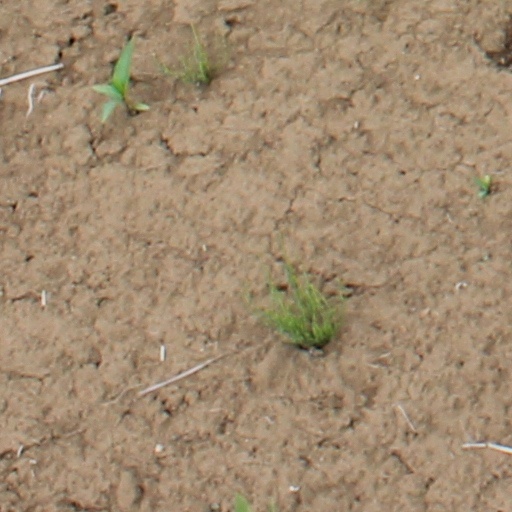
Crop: wheat